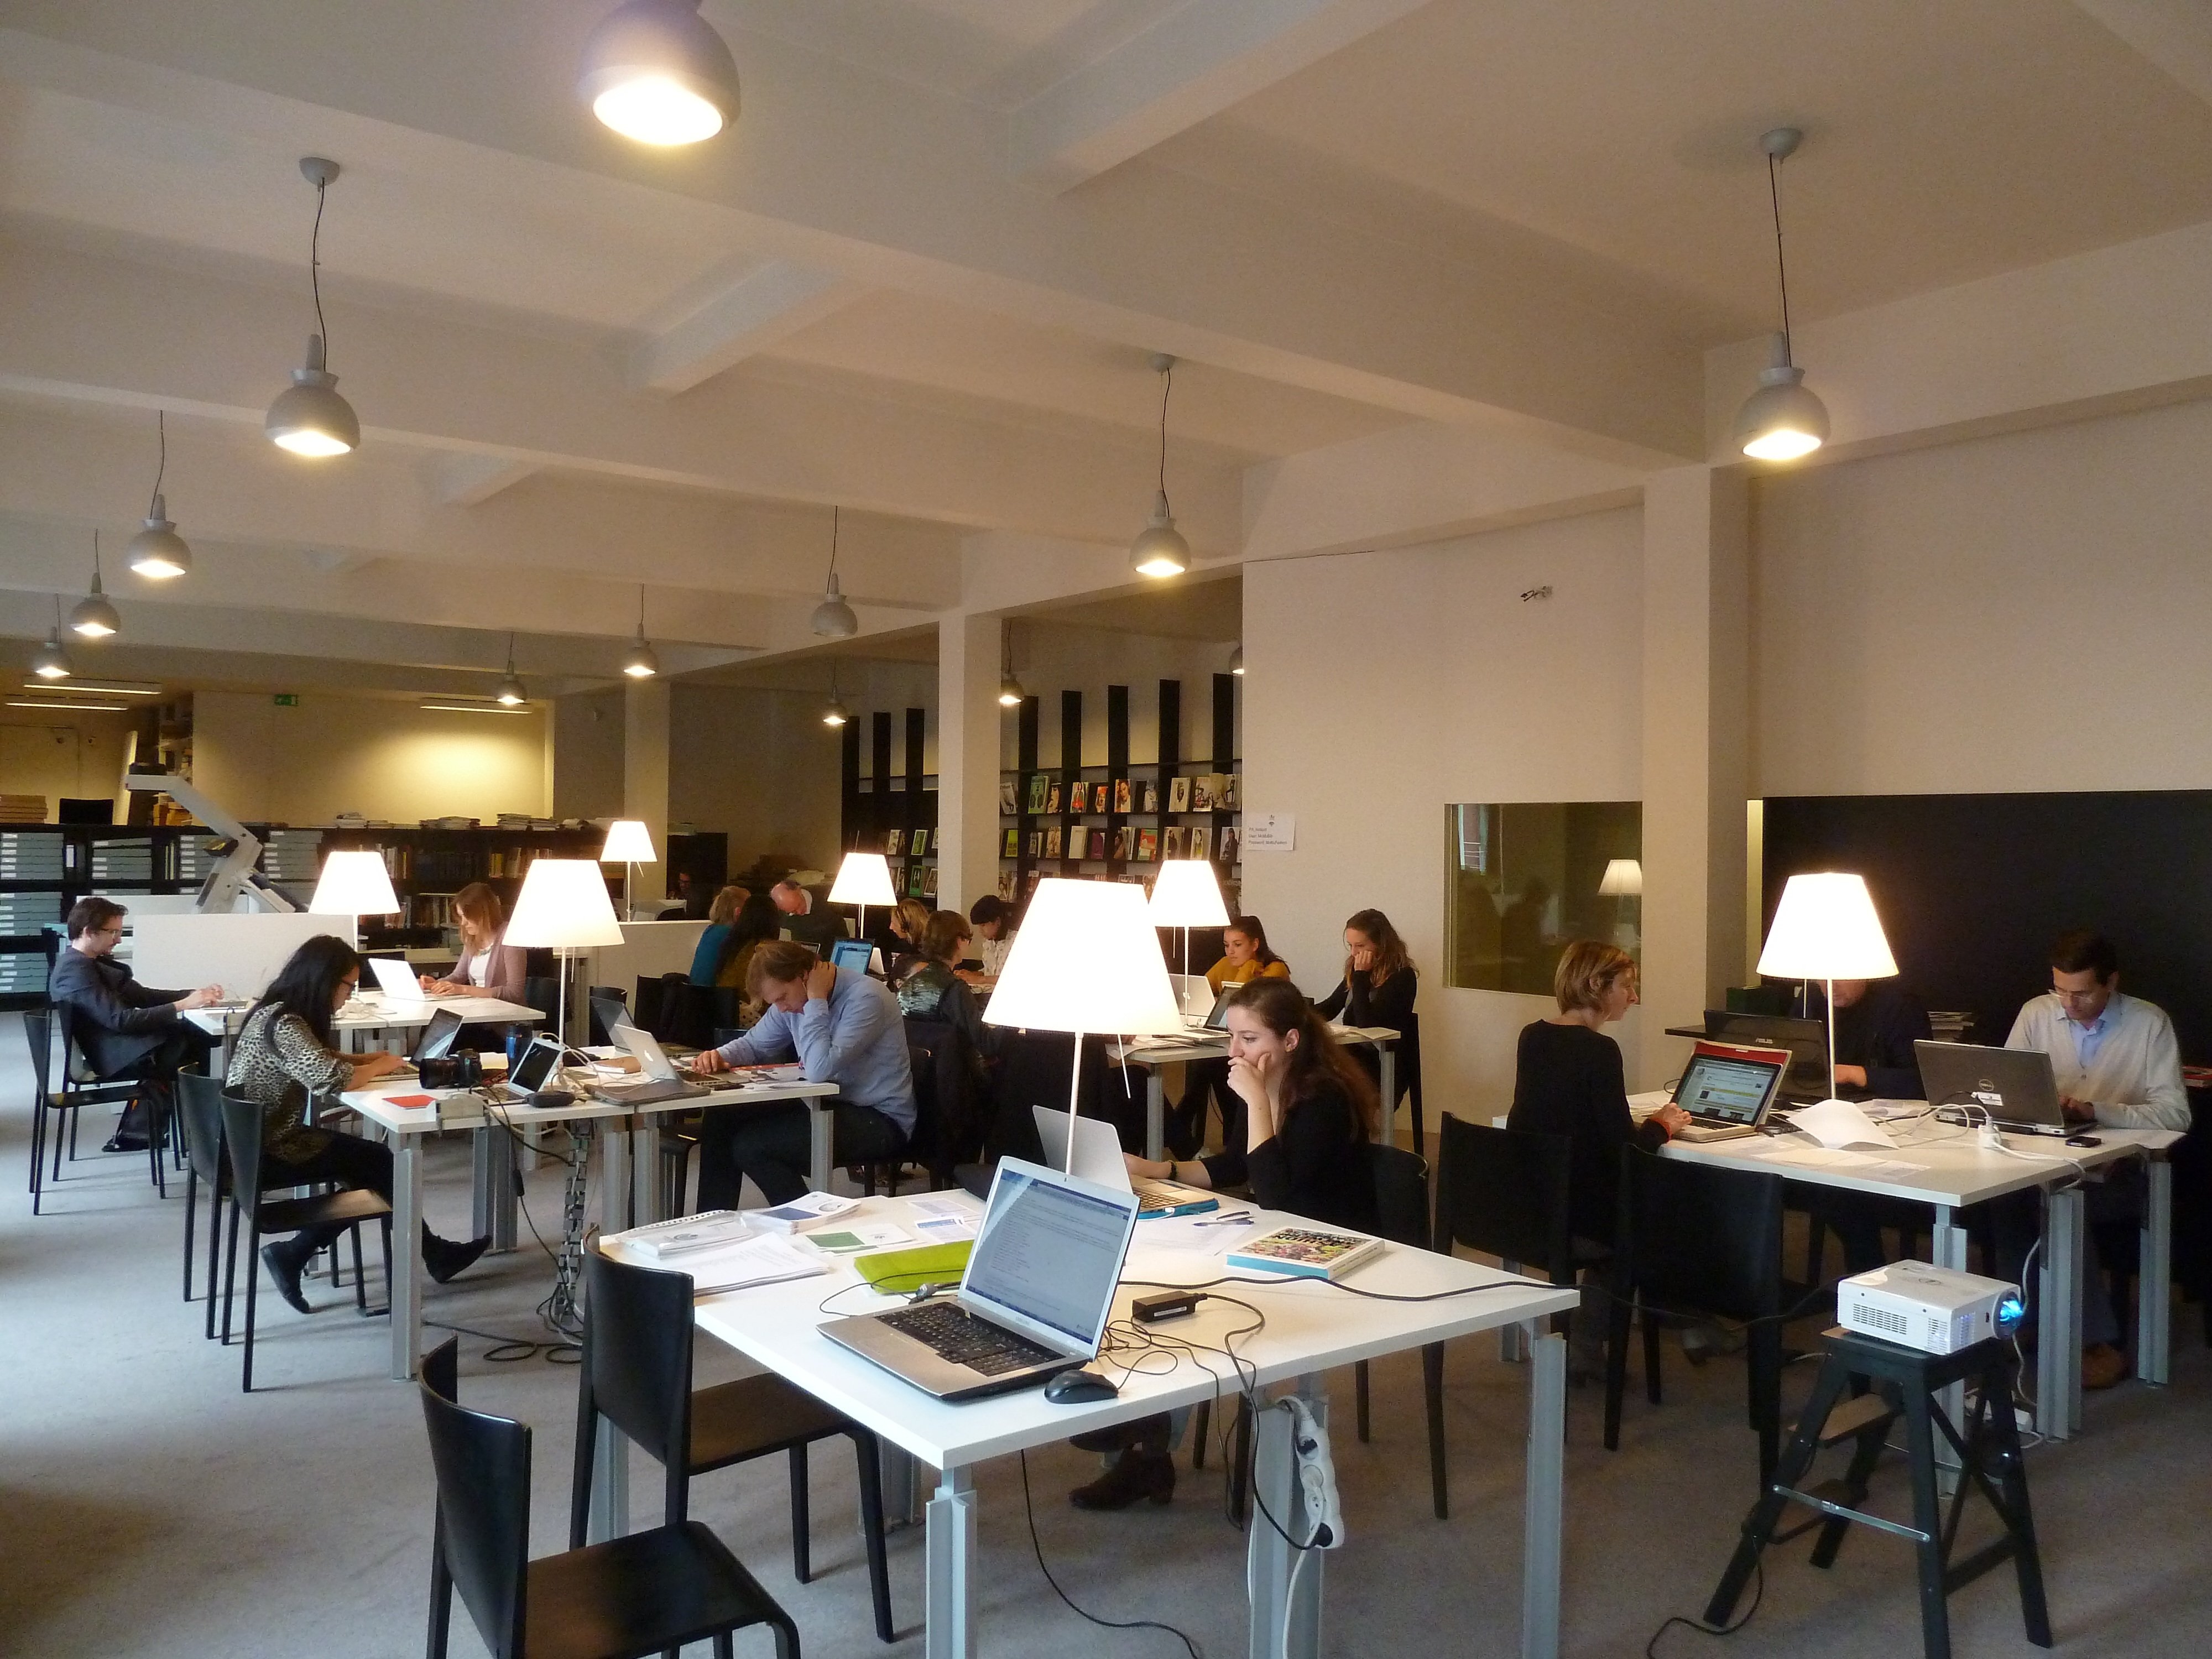
restaurant, meal, museum, fashion, room, classroom, interior design, tables, event, edit, cafeteria, computers, participants, function hall, conference hall, edit a thon, momu